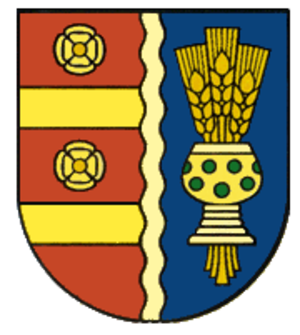
Boffzen
Coat of arms of Boffzen
Boffzen er en kommune i den sydlige del af Landkreis Holzminden i den tyske delstat Niedersachsen, med 2.787 indbyggere, og er administrationsby i amtet Boffzen.